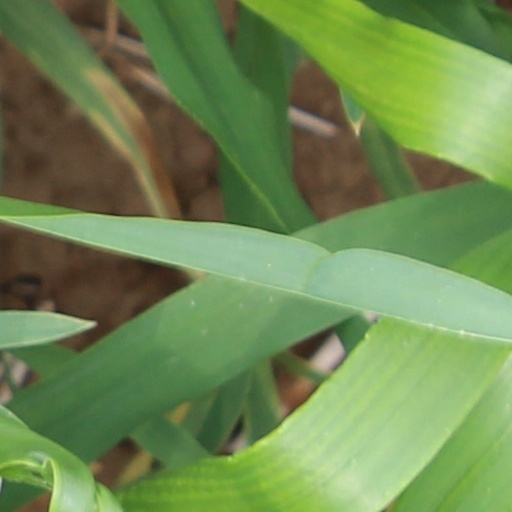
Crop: wheat